Aerospace Defense Command

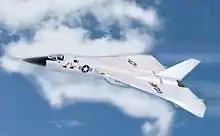
Artist's impression of the North American XF-108 Rapier

The North American F-108 Rapier was the first proposed successor to the F-106. It was to be capable of Mach 3 performance and was intended to serve as a long-range interceptor that could destroy attacking Soviet bombers over the poles before they could get near US territory. It was also to serve as the escort fighter for the XB-70 Valkyrie Mach-3 strategic bomber, also to be built by North American. The Air Force expected that the first F-108A would be ready for service by early 1963. An order for no less than 480 F-108s was anticipated.